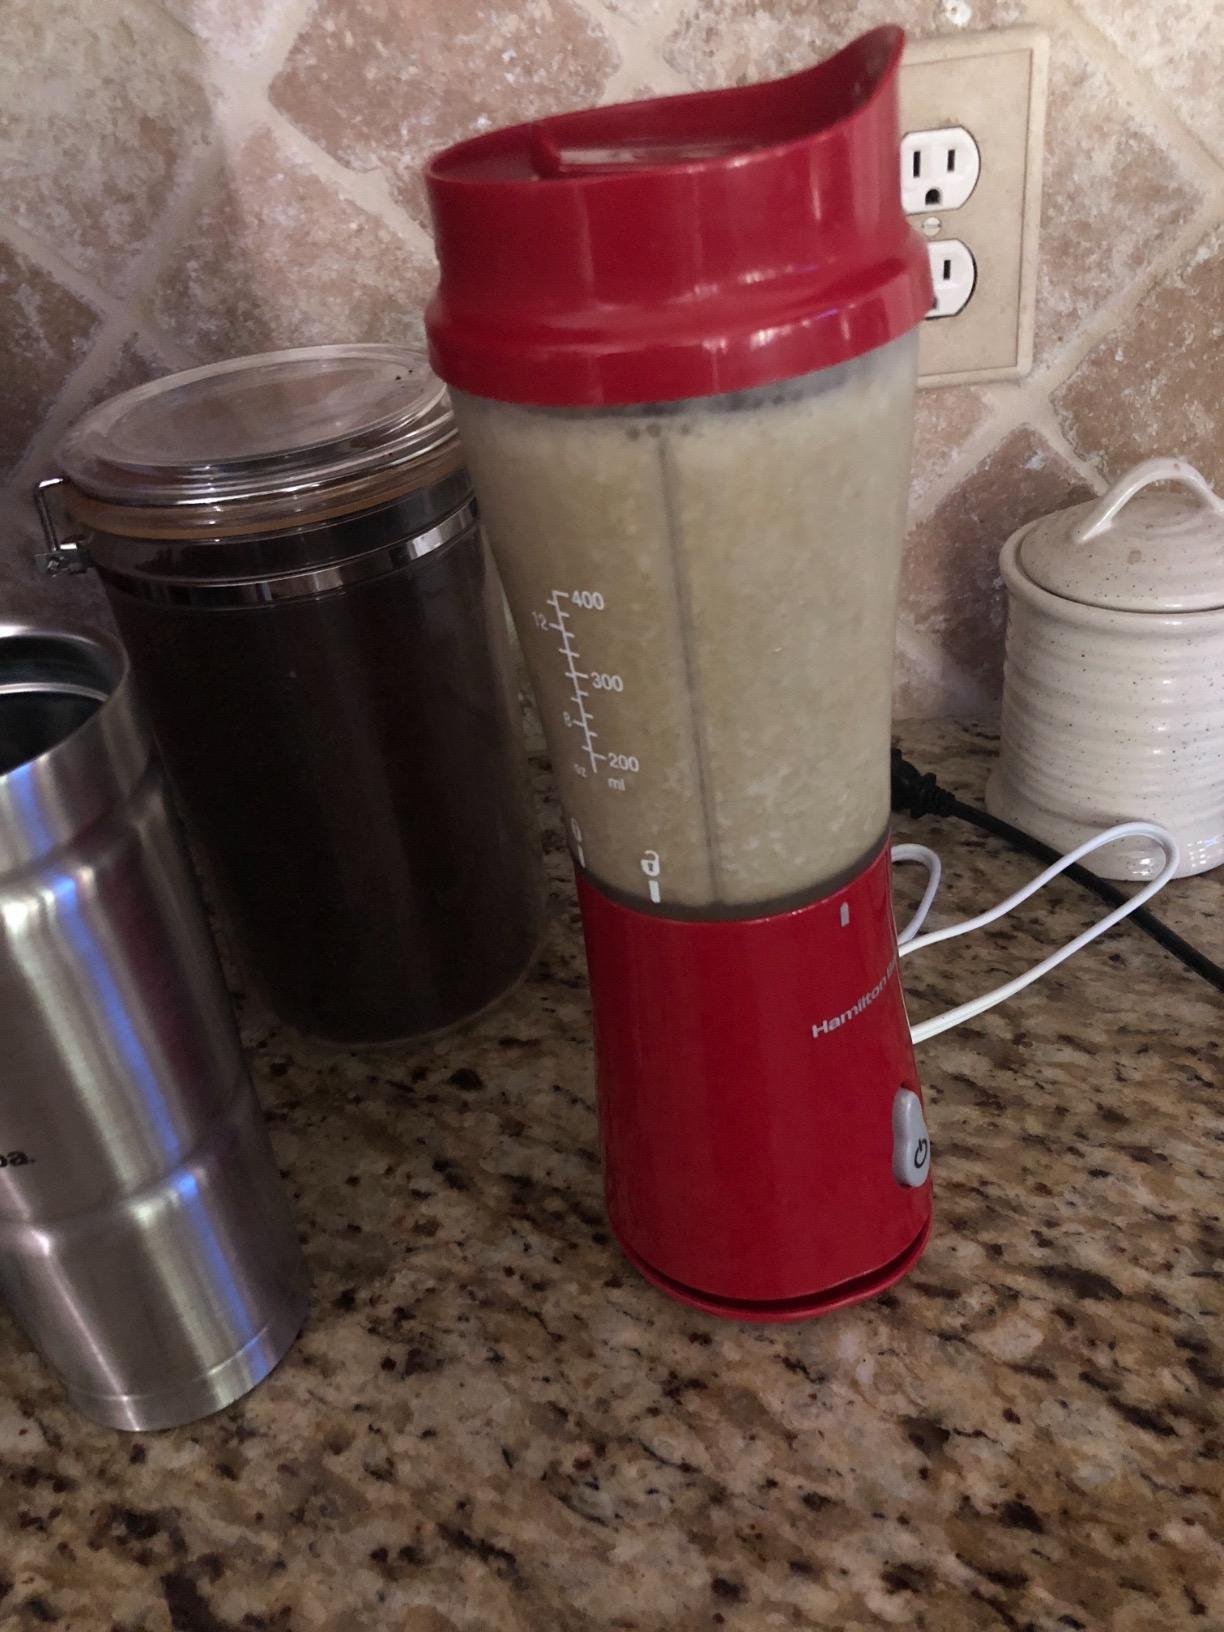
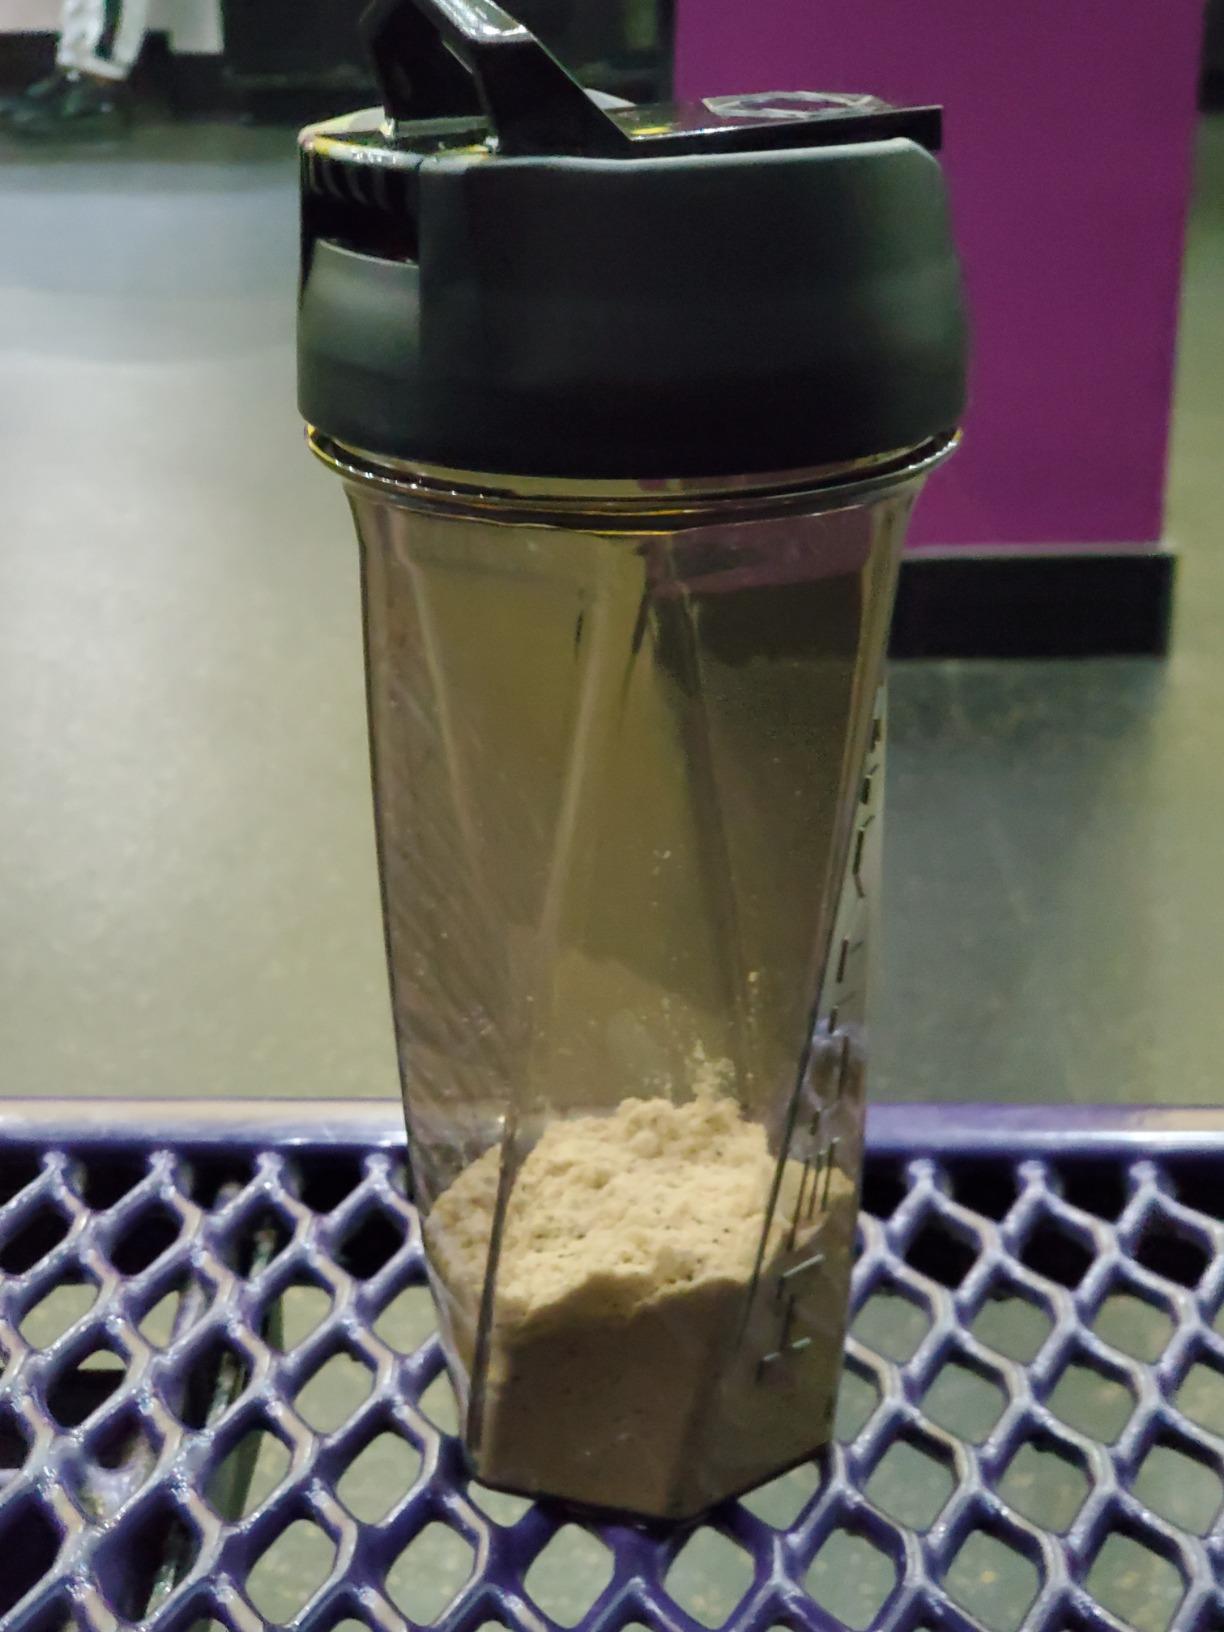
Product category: items_blender
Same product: no